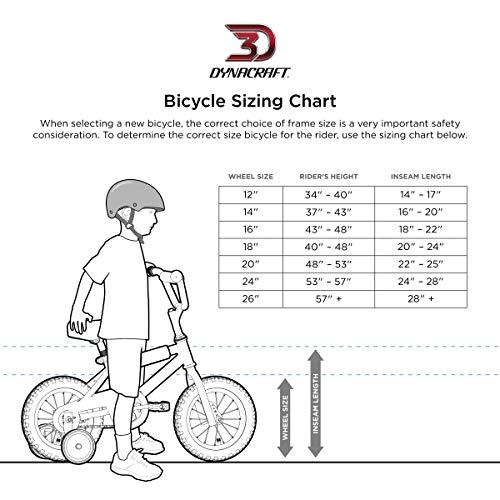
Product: Magna Spellbound 20" BMX Bike
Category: Sports & Outdoors | Outdoor Recreation | Cycling | Kids' Bikes & Accessories | Kids' Bikes
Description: Great Condition.
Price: $117.99 - $191.30
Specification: Product Dimensions:         55.1 x 25.6 x 36.2 inches    |Shipping Weight: 33 pounds (View shipping rates and policies)|ASIN: B07ZQVM11W|    #556    in Kids' Bicycles